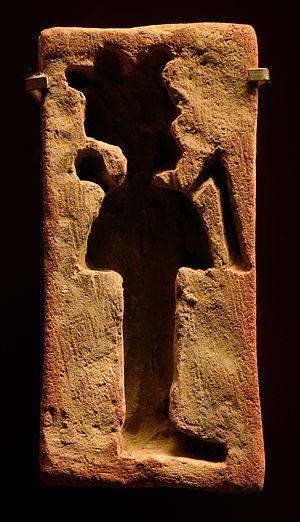
Moule pour un Osiris végétant ( ou Osiris-céréales ), 450 - 300 - JC, Haute-Egypte ( Gabbanat el-Gouroud ), argile. Musée des Confluences, à Lyon.